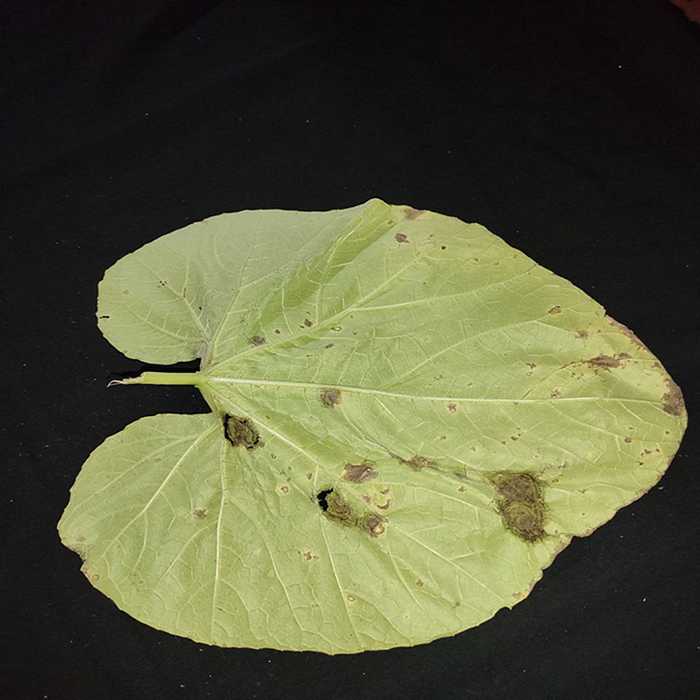
Plant: Bottle gourd
Label: Downey mildew